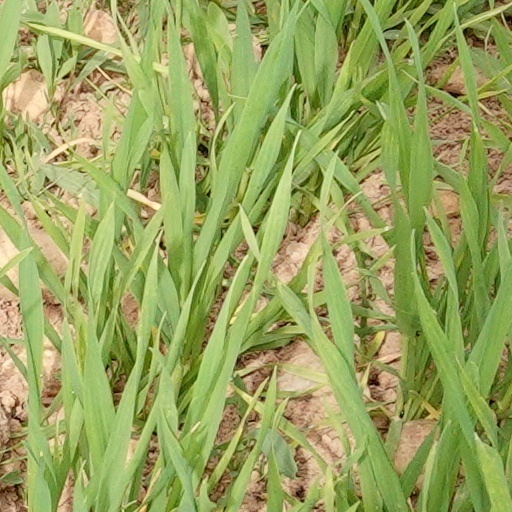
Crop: wheat